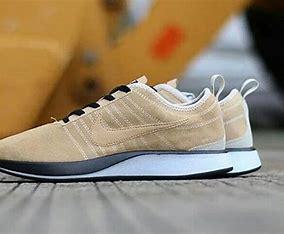
Brand: Nike
Model: Dualtone Racer